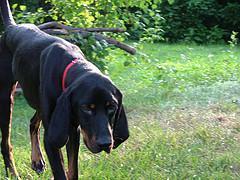
black-and-tan_coonhound